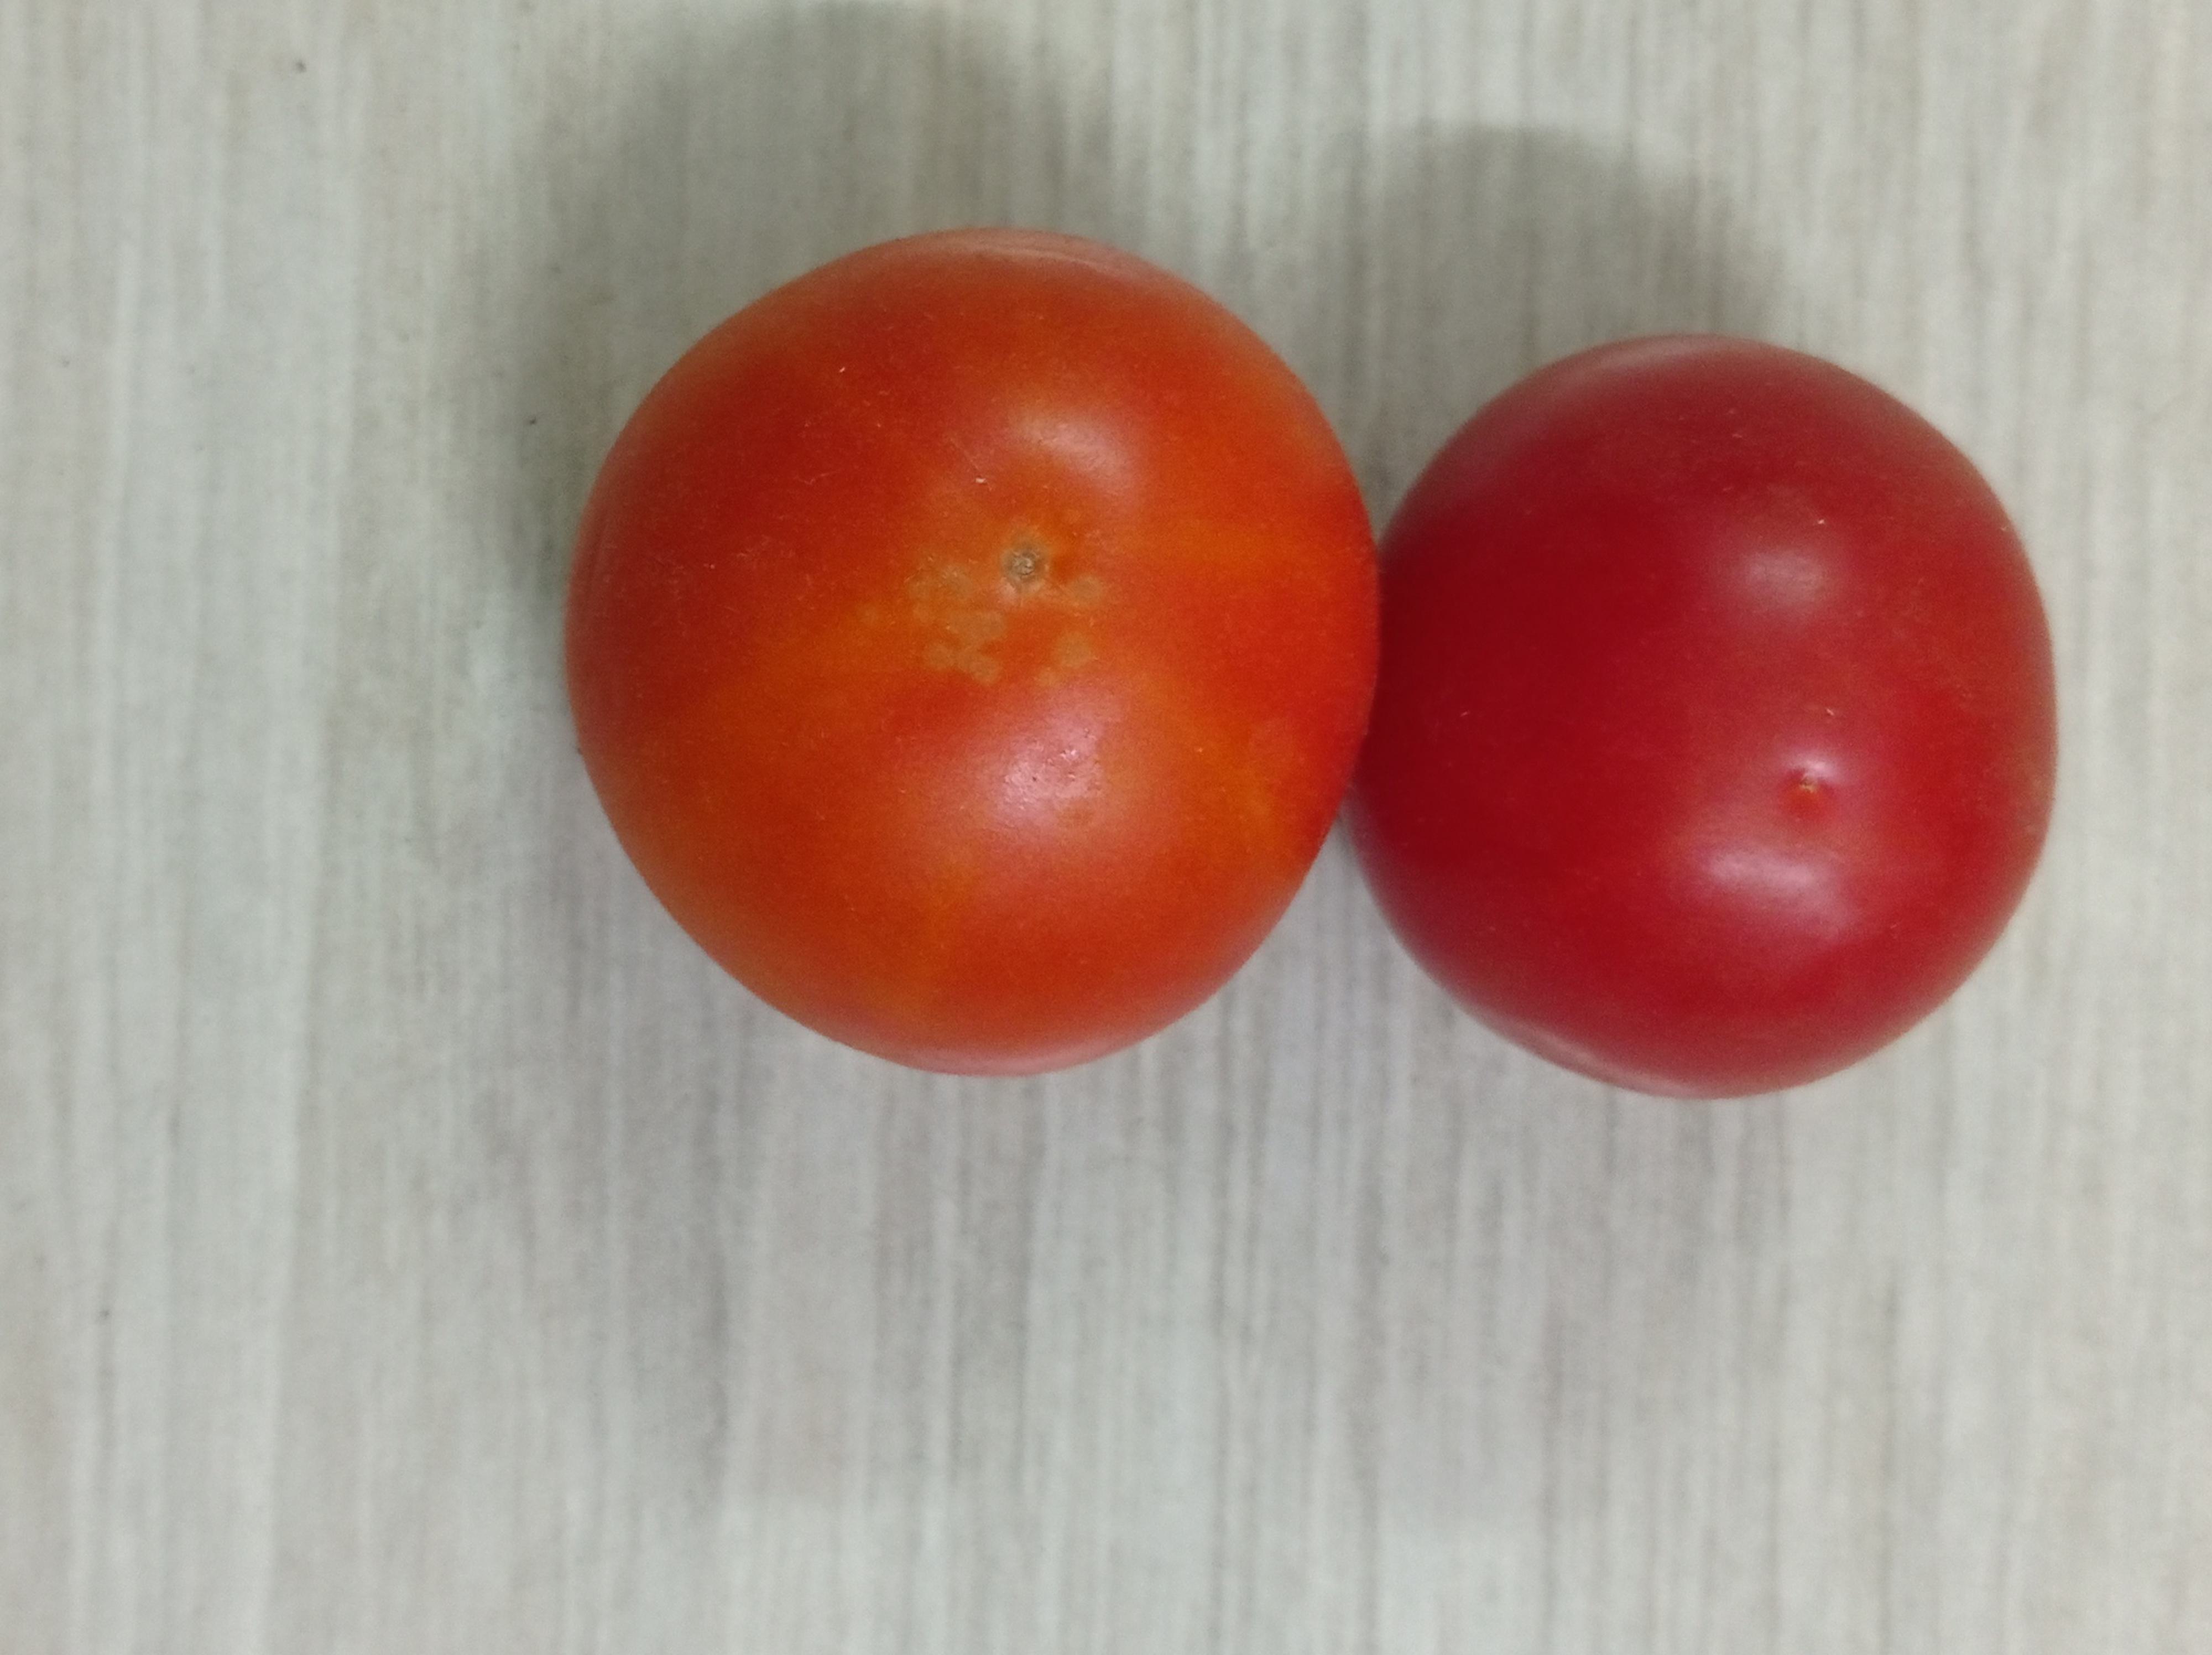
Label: Fresh